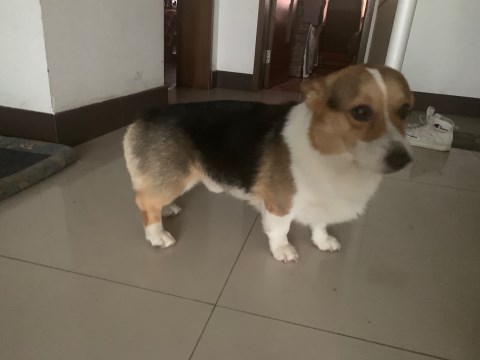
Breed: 2909-n000116-Cardigan